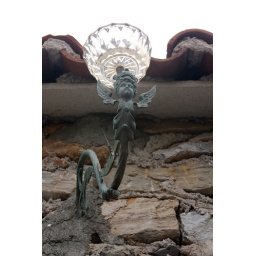
a kind of a light over the door of an old church in the castle of skiathos